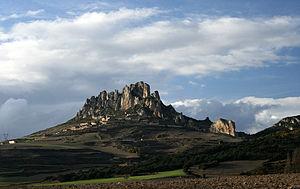
Le royaume des Asturies fut la première entité politique chrétienne établie sur la péninsule Ibérique après la chute du royaume wisigoth et la conquête musulmane de l'Hispanie. Le royaume perdura de 718 à 925, lorsque Fruela II accéda au trône du royaume de León.
Diego Rodriguez, Diego Porcelos, Didacus Roderici, est né vers 855 et mort à Cornudilla, le 31 janvier 885.